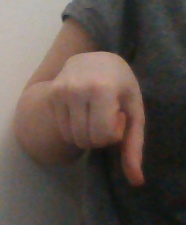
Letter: waw